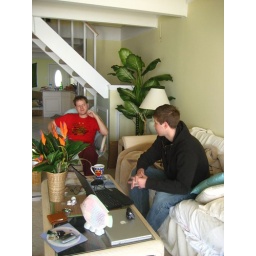
Justin &amp;amp; Connor in beach house